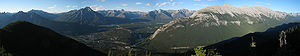
Banff National Park / Historie / Bevaring
Udsigt fra toppen af Sulphur Mountain med Banff og områderne omkring
Banff National Park er Canadas ældste nationalpark. Den blev etableret i 1885 i Canadian Rockies, den canadiske del af Rocky Mountains. Parken, som ligger 110-180 km vest for Calgary i provinsen Alberta, dækker et areal på 6.641 km² bjergterræn med talrige isbræer, tætte nåletræsskove og bjergandskaber. Icefields Parkway strækker sig fra Lake Louise i syd, med forbindelse til Jasper National Park i nord. Offentligt ejede skover og Yoho National Park er naboer i vest, mens Kootenay National Park ligger mod syd og Kananaskis Country i sydøst. Det meste af den kommercielle virksomhed i parken er i byen Banff, i Bow River-dalen.